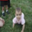
Label: baby